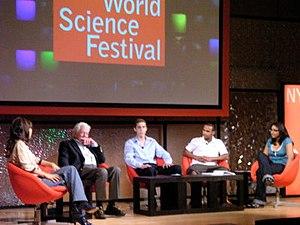
Le World Science Festival est un festival scientifique annuel créé par Brian Greene et son épouse Tracy Day. Sa première édition s'est déroulée à New York pour la première fois du 28 mai au 1ᵉʳ juin 2008. Il se composait principalement de débats et de conférences, accompagnées de présentations multimédia. Une partie pour adolescents et familles offrait des sujets comme le sport d'un point de vue scientifique et comportait des attractions en plein air. Un programme culturel dirigé par l'acteur et écrivain Alan Alda se concentrait sur l'art inspiré par les sciences. Une partie du festival, nommé le World Science Summit, regroupaient des participants éminents, venant du monde des sciences, de la politique et des affaires. Cette première édition attira plus de 120 000 personnes.